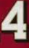
Number: 4